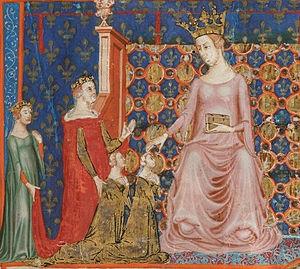
Les conjoints des souverains de Naples ont pour la plupart partagé le titre de leur époux ; lorsque le monarque était roi, son épouse prenait de façon systématique le titre de reine, mais pour le cas où le souverain était une reine, le titre de son conjoint a pu varier. Le plus souvent, celui-ci a porté le titre de roi, mais certains ont porté celui de duc de Calabre. Les épouses des souverains de Naples n'avaient pas de statut constitutionnel ou de rôle politique, mais l'inverse n'est pas vrai : la plupart des époux des souveraines devenaient monarques de plein droit. En italien, on utilise également le terme de rois consorts ou reines consorts pour différencier les conjoints des souverains en titre. Cet usage n'a pas cours en français.
Le titre de duchesse de Calabre était le titre traditionnel de l'épouse de l'héritier du royaume de Naples à partir de l'avènement de Robert Ier de Naples. Il a également été adopté au lieu du titre royal par les chefs des maisons qui avaient autrefois revendiqué le royaume de Naples.
Sancia de Majorque, née en 1285, morte le 28 juillet 1345, dite aussi Sancha d'Aragon, était la fille du roi Jacques II, roi de Majorque et d'Esclarmonde, fille du comte Roger IV de Foix et de Brunissende de Cardona. De ce mariage célébré en 1275, le couple avait eu quatre fils, les infants Jacques, Sanche, Ferdinand et Philippe de Majorque. L'infante Sancia fut la seconde épouse de Robert d'Anjou, roi de Naples et comte de Provence.